People's Seimas

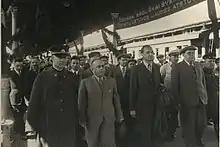
Members of the Authorized Commission of the People's Seimas in Moscow in 1940

On 1 July, the Paleckis government announced elections to a new parliament, the People's Seimas, to be held on 14 July. The Communist Party of Lithuania emerged from underground with 1,500 members after the Soviet invasion. Soon afterward, the government announced the formation of the Union of the Working People of Lithuania, ostensibly a popular front. Voters were presented with a single list of candidates, including some non-Communists. No other organizations were allowed to participate. On 11 and 12 July, the Soviet authorities reduced the possible points of opposition by arresting leading figures of the old regime and deporting some of them to the interior of the Soviet Union – even though Lithuania was still formally an independent state. Later elections were extended into 15 July. Each voter had his or her passport stamped after voting. According to the official results, voter turnout reached 95 percents. Most of the original election records were destroyed. The remaining bits show that turnout was indeed high, but many ballots were invalid (missing, destroyed, left blank, or marked with anti-Soviet slogans). The Union list received over 99% of the votes, a total that was announced even before the polls closed—classic signs of massive election fraud.